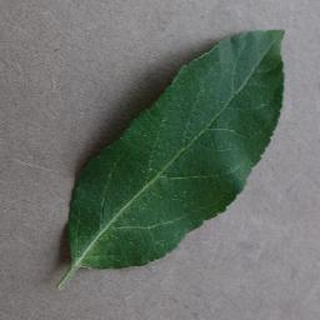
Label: healthy_apple